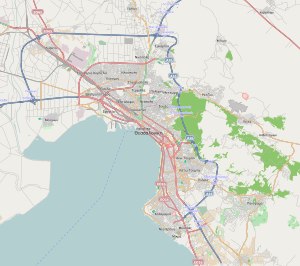
Thessaloniki / Transport / Veje
De store veje gennem og omkring Thessaloniki.
Thessaloniki er Grækenlands næststørste by og den største by i regionen Centralmakedonien. Byen er også hovedstad i præfekturet Thessaloniki. Thessaloníki kaldes for Selânik på tyrkisk, Salonika eller Salonica (Σαλονίκη, Солун, Solun, סלוניקה). Byens kaldes historisk også “med-hovedstad”, hvilket refererer til, at den i det østromerske kejserrige var hovedstad sammen med Konstantinopel.